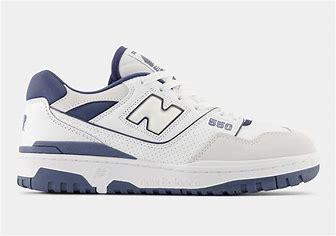
Brand: New
Model: Balance kg New Balance 550